History of Bulgaria

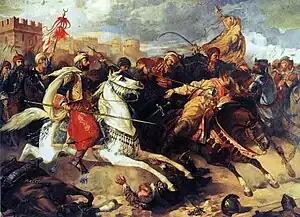
"The Battle of Varna" by Stanisław Chlebowski

A weakened 14th-century Bulgaria faced a new threat from the south, the Ottoman Turks, who crossed into Europe in 1354. By 1371, factional divisions between the feudal landlords and the spread of Bogomilism had caused the Second Bulgarian Empire to split into three small tsardoms—Vidin, Tarnovo and Karvuna—and several semi-independent principalities that fought among themselves, and also with Byzantines, Hungarians, Serbs, Venetians and Genoese.